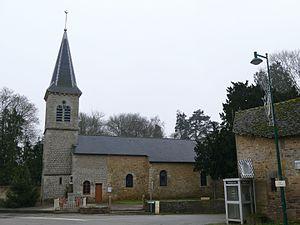
L'église Saint-Sulpice à Cuissai (Orne, Normandie, France).
Cuissai est une commune française, située dans le département de l'Orne en région Normandie, peuplée de 418 habitants.